List of public lecture series

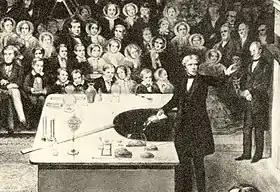
Michael Faraday delivering one of the British Royal Institution Christmas Lectures in 1856.

Recurrent series of notable public lectures are presented in various countries.